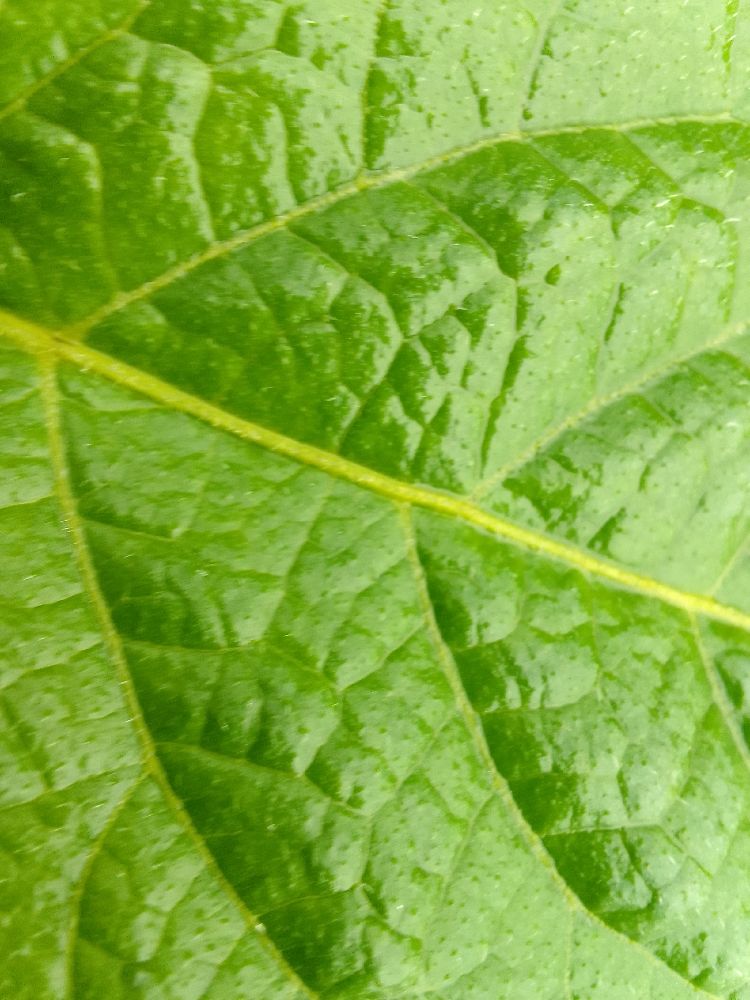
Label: Healthy